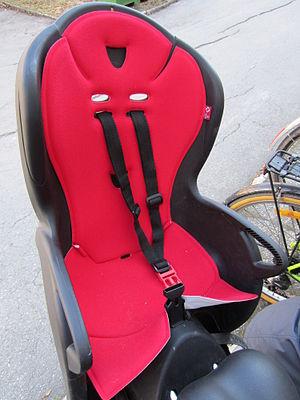
La ceinture de sécurité est un dispositif de sécurité permettant de limiter les mouvements incontrôlables des passagers d'un véhicule, lors d'un choc. Ainsi, les occupants d'un véhicule en mouvement décélérant brutalement lors d'un choc, ne sont pas projetés contre des obstacles, par leur inertie.